Thirroul, New South Wales

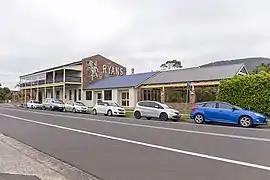
Ryan's Hotel

Thirroul is a northern seaside suburb of the city of Wollongong, Australia. Situated between Austinmer and Bulli, it is approximately 13 kilometres north of Wollongong, and 73 km south of Sydney. It lies between the Pacific Ocean and a section of the Illawarra escarpment known as Lady Fuller Park, adjacent to Bulli Pass Scenic Reserve.